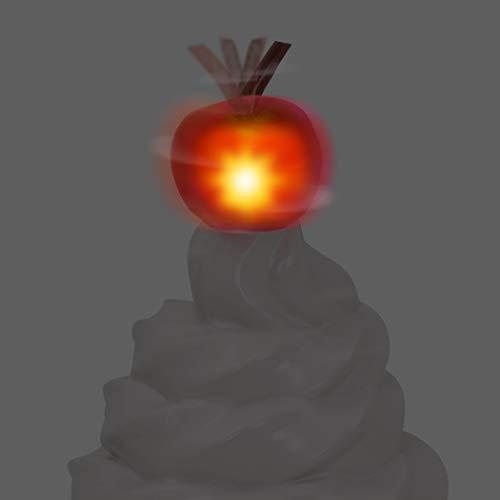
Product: Glitter Girls by Battat – A Putt with a Cherry on Top! Mini Putt Playset – Toys, Games, and Accessories for 14-inch Dolls – Ages 3 and Up
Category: Toys & Games | Dress Up & Pretend Play | Pretend Play
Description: Collect them all Discover all of your favorite glitter Girls dolls, clothes, games, vehicles, houses, pets, and accessories including the equestrian collection with 14-inch horses and stable.
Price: $15.83
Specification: ProductDimensions:14.2x10.2x10inches|ItemWeight:3.52ounces|ShippingWeight:1.2pounds(Viewshippingratesandpolicies)|ASIN:B07DM4FLB1|Itemmodelnumber:GG57016Z|Manufacturerrecommendedage:3month-1years|Batteries:3AAAbatteriesrequired.(included)